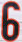
Number: 6